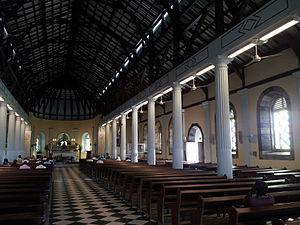
Intérieur de l'église Notre-Dame-de-l'Assomption de Sainte-Marie en Martinique
L'église Notre-Dame-de-l'Assomption est une église catholique située à Sainte-Marie, dans la Martinique, en France.